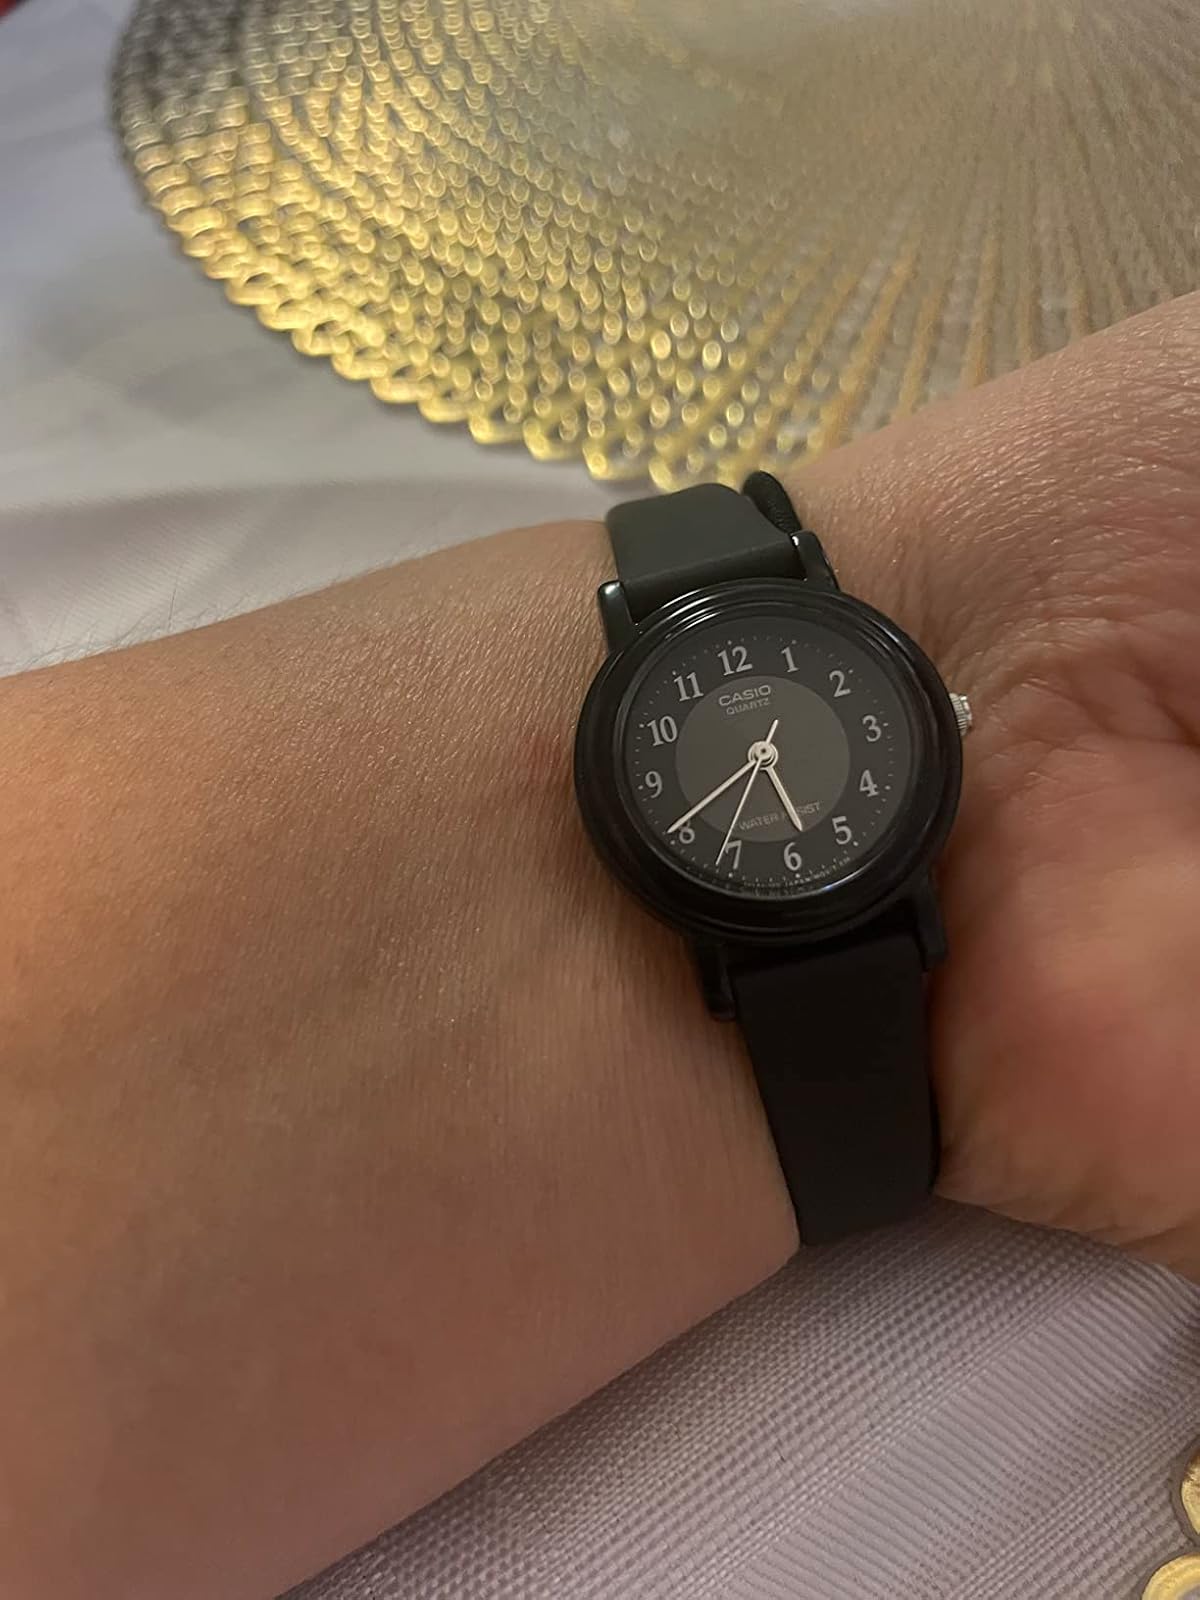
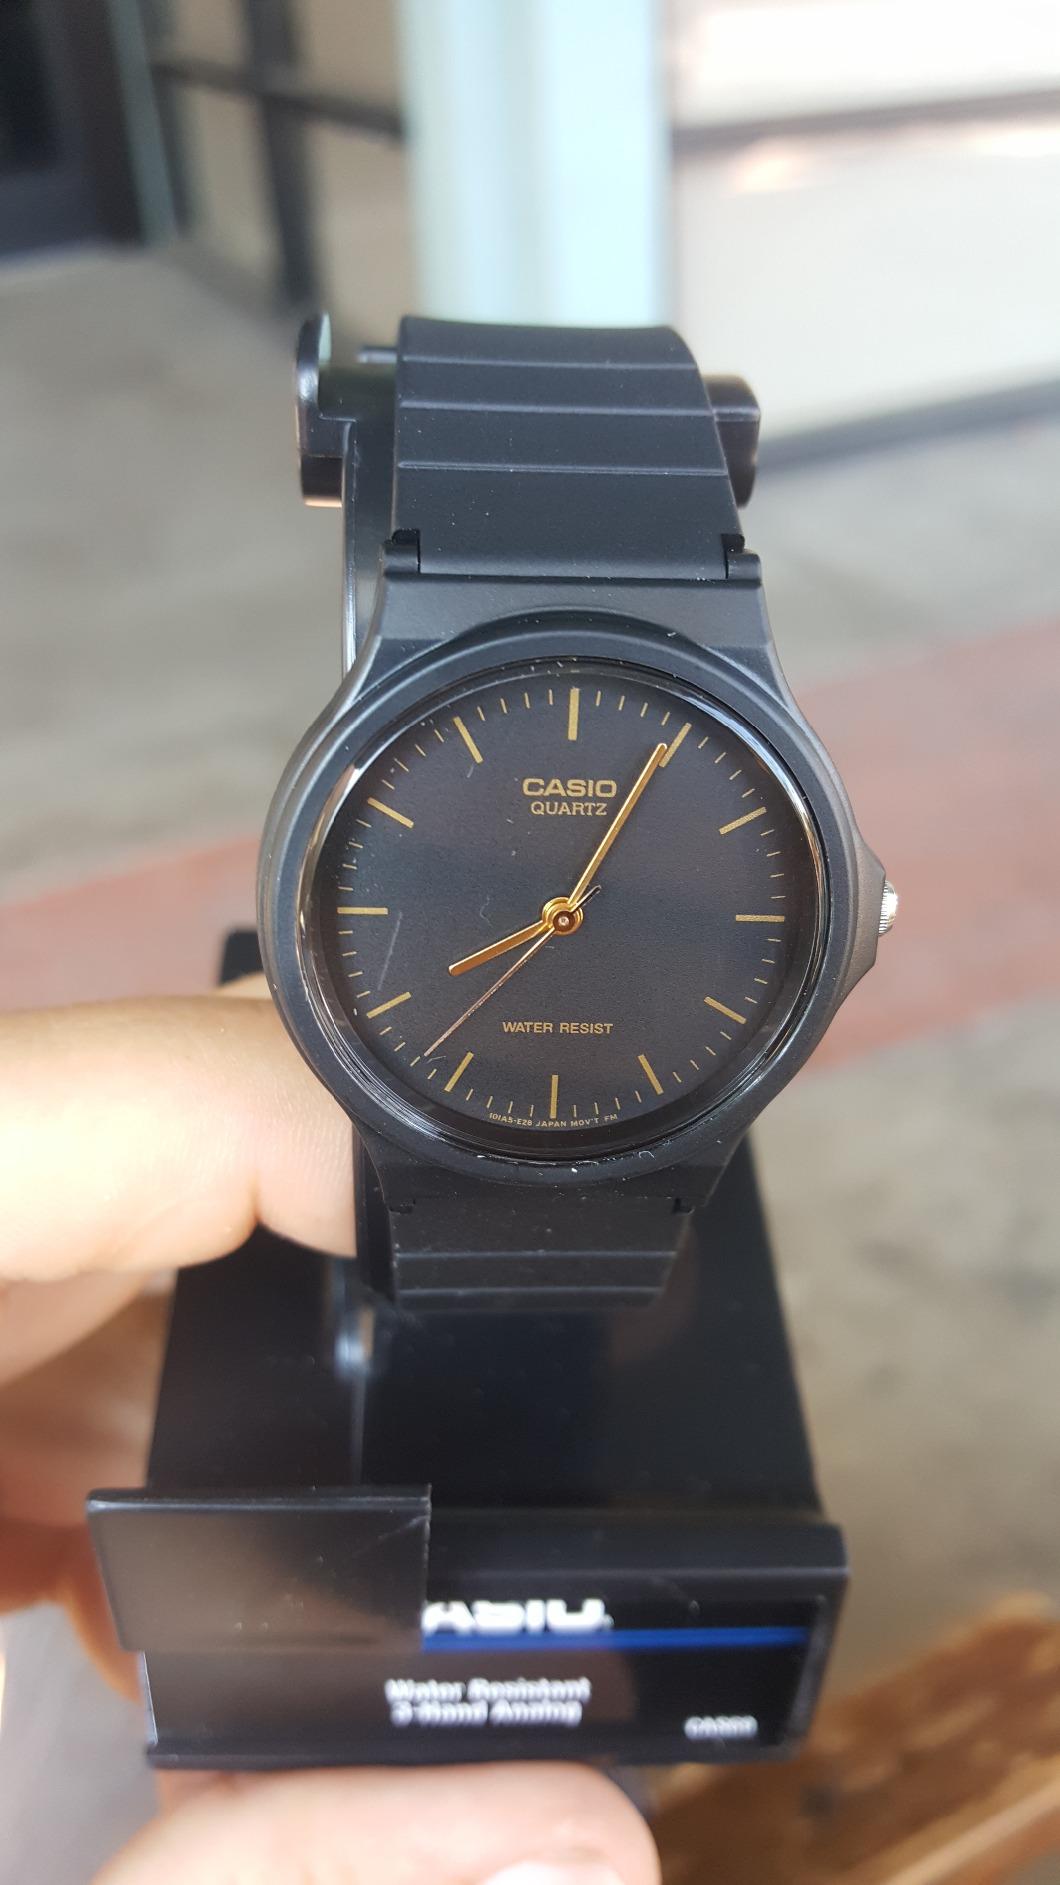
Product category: accessories_watch
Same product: no